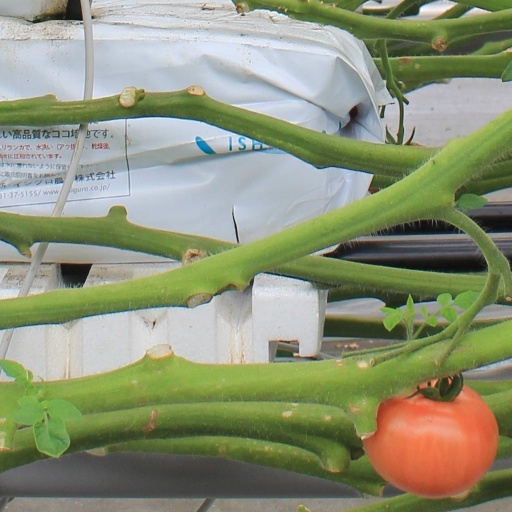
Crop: tomato